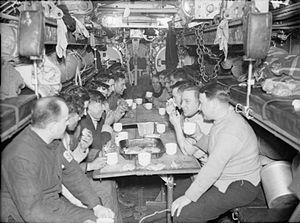
Le Unterseeboot 570 était un U-boot type VII C utilisé par la Kriegsmarine pendant la Seconde Guerre mondiale et affecté à la 3. Unterseebootsflottille.